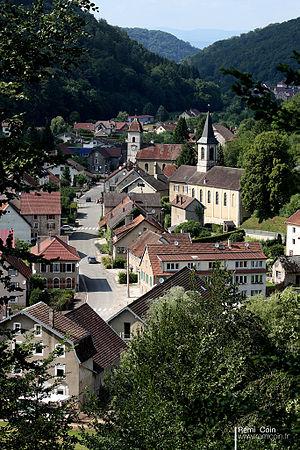
Glay, 25310, Doubs, Franche-Comté, France
Glay est une commune française située dans le département du Doubs en région Bourgogne-Franche-Comté.